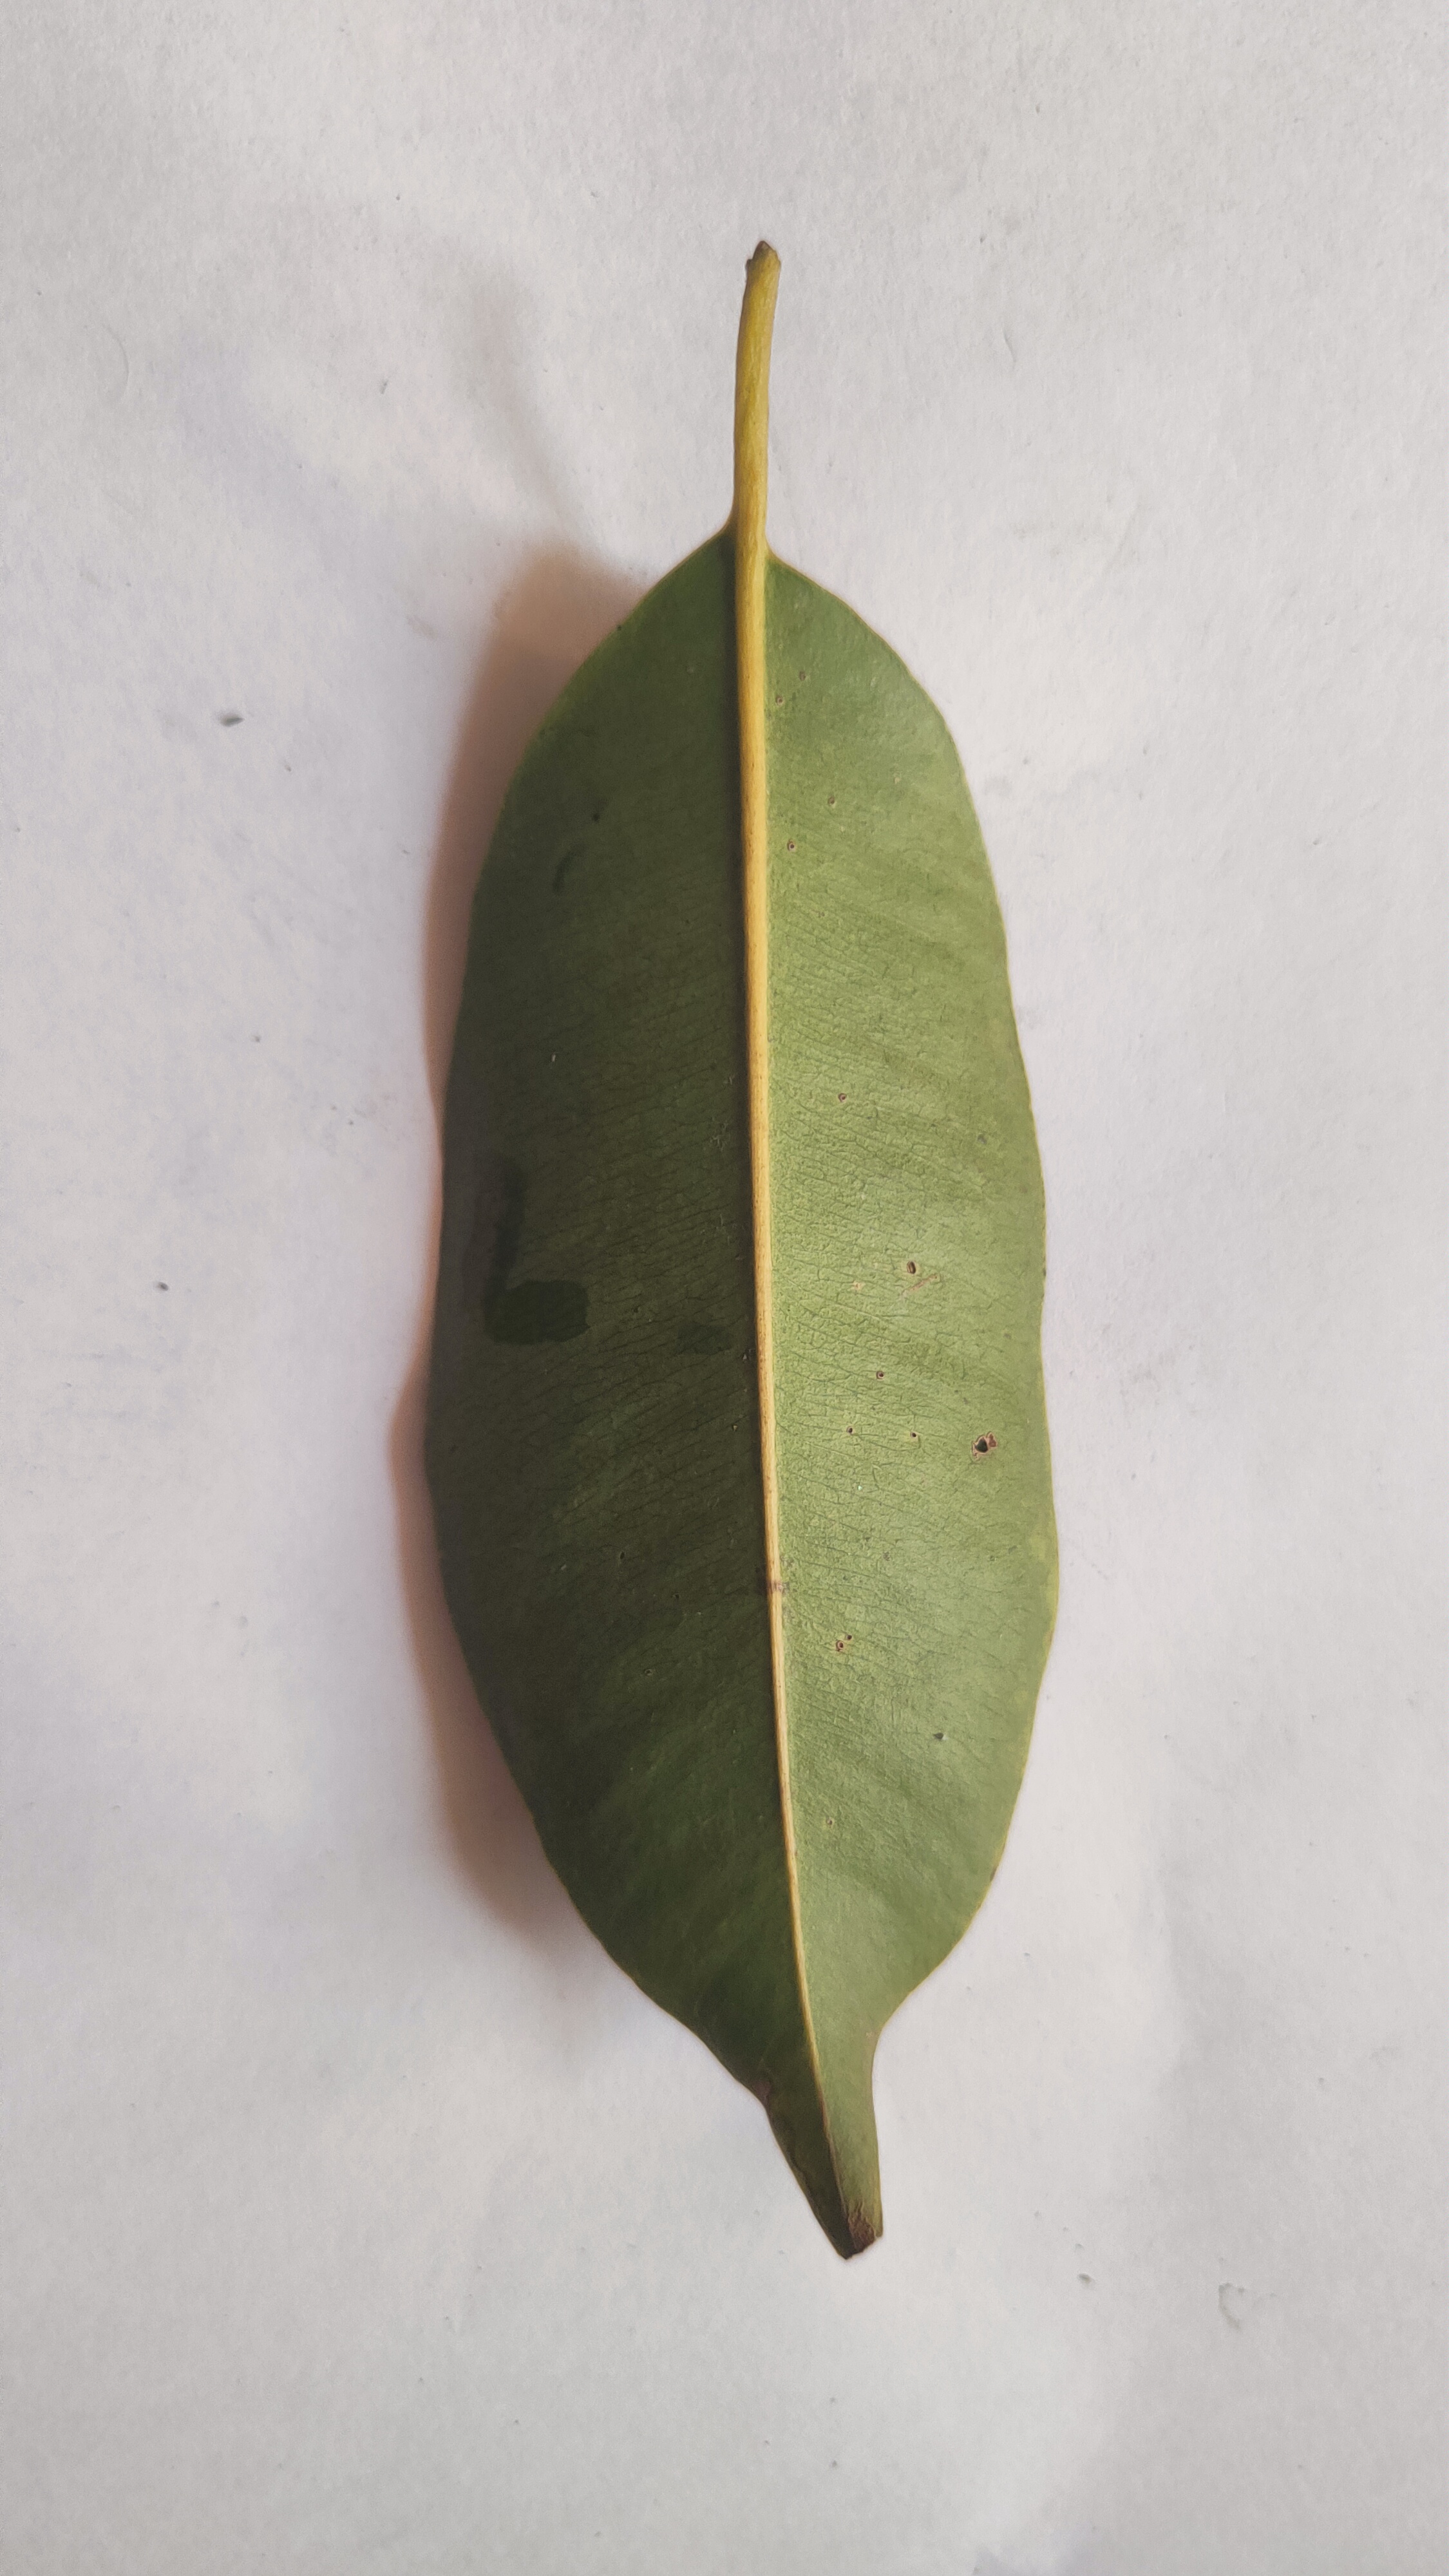
Leaf variety: Black plum